Moldovan Police

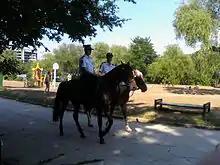
Mounted Moldovan police in a park.

Moldova is not a part of the EU, but as of 2024, it started negotiations after it applied for membership in 2022. According to Amnesty International in October 2007, torture and ill-treatment in Moldova remain widespread and systemic despite some initial legislative steps made by the government to change police practices in order to eradicate it. "Although efforts have been made to bring legislation into line with international and European standards, practice and attitudes are lagging behind. Beatings and abuse of detainees remain the norm. Channels for seeking redress stay blocked. Lack of transparency breeds impunity," Amnesty Internationals researcher said. The events during the April 2009 Moldova civil unrest have drawn criticism of human rights violations, including in regard to the deaths of Valeriu Boboc, Ion Ţâbuleac, and Eugen Ţapu.